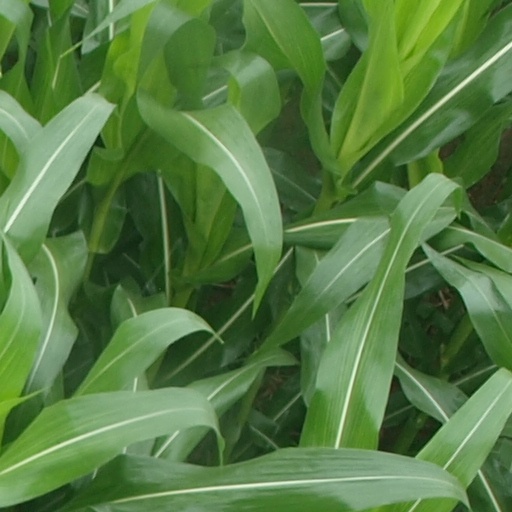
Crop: maize; corn